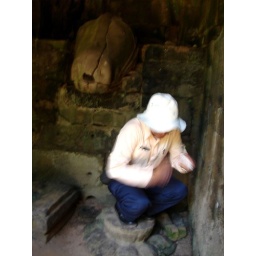
Som showed us how the Khmer would kneel on the flat stone and water would pour over them from the horse's mouth.